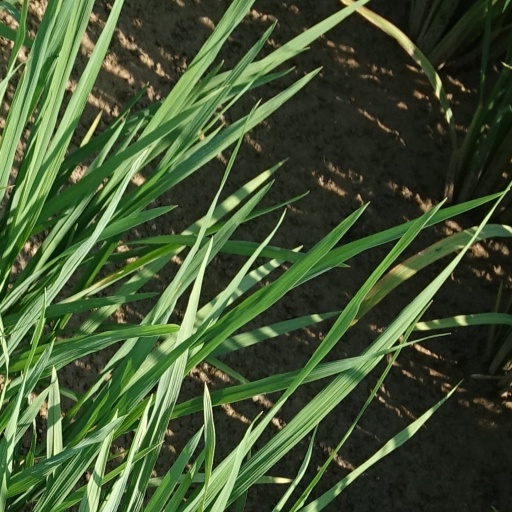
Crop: rice